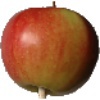
Label: Apple Red 2